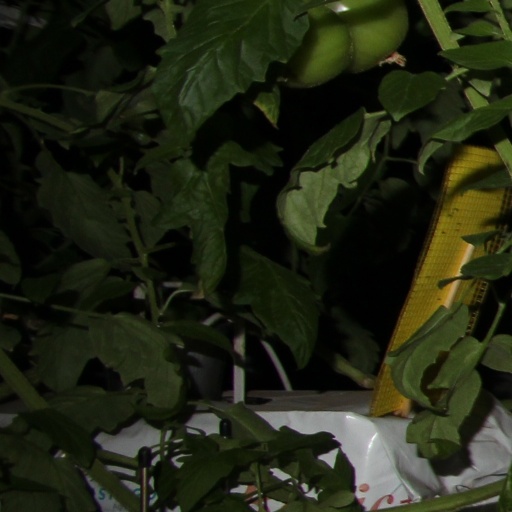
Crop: tomato